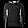
Label: Pullover